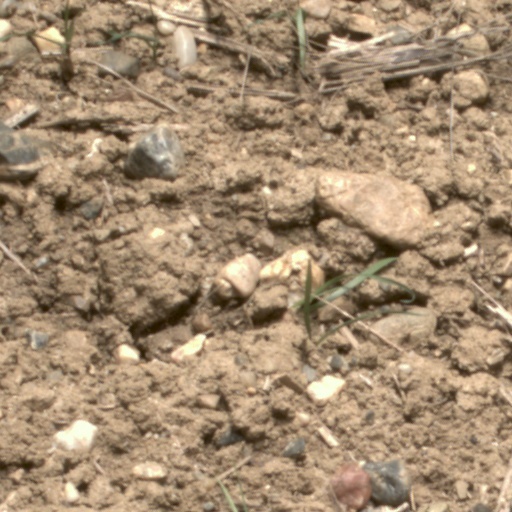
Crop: wheat